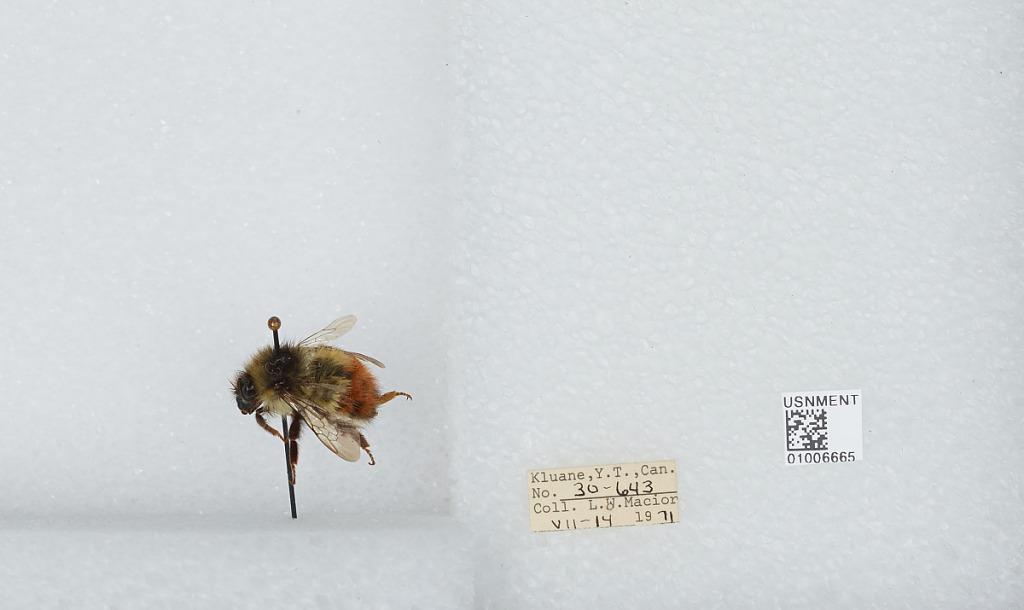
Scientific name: Bombus (Pyrobombus) flavifrons Cresson
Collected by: L. Macior
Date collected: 1971-7-14
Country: Canada
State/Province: Yukon Territory
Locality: Kluane
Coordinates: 60.75, -139.5